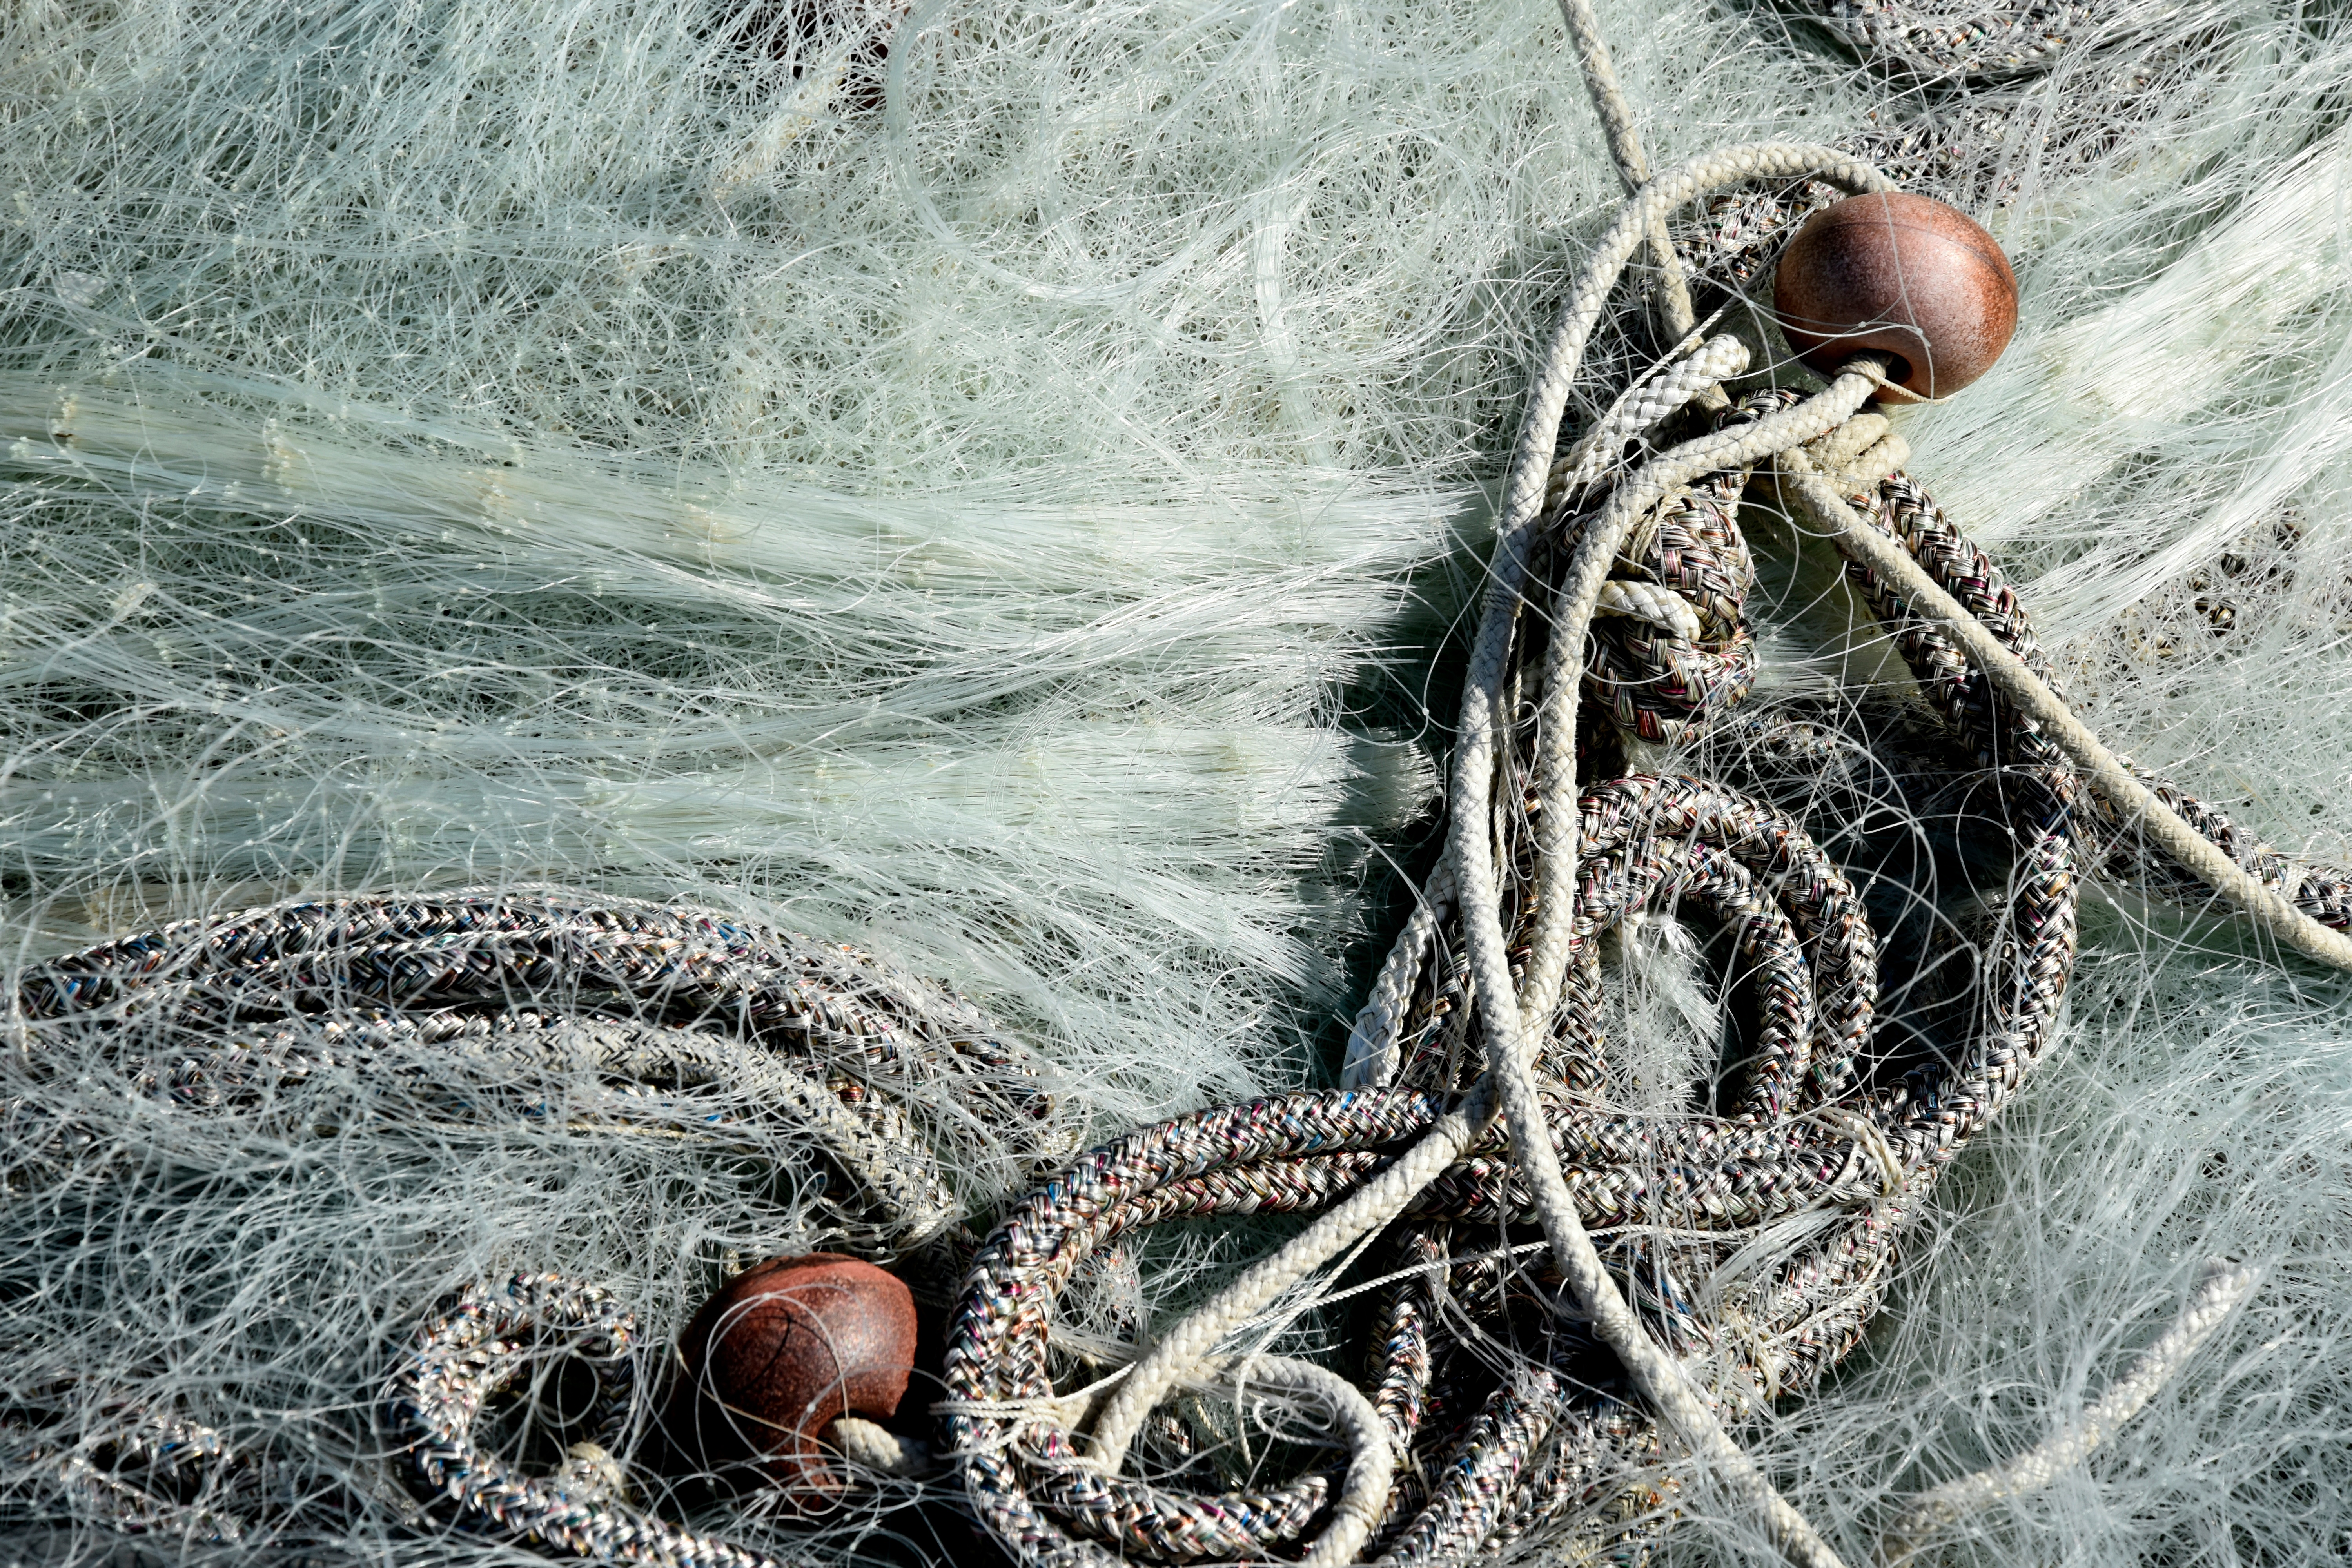
vehicle, material